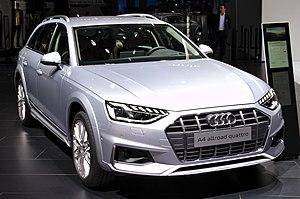
L'Audi Allroad Quattro appartient à une gamme restreinte de grands breaks tout-chemin à transmission intégrale, parmi lesquels on compte les Volvo XC70 Cross Country, Subaru Outback, Peugeot 508 RXH.